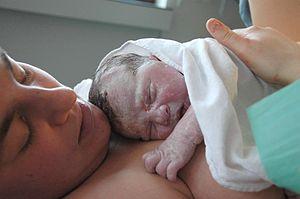
L’haptonomie est le nom que l'on donne parfois à l'étude de l'affectivité. Ce terme embrasse un grand nombre de pratiques hétérogènes, et n'a pas de statut institutionnel défini au sein des pratiques médicales et paramédicales. Le concept a été créé par le psychothérapeute Frans Veldman : il l'a originellement défini comme un ensemble de pratiques cherchant à intensifier les bienfaits de l'accompagnement thérapeutique par une attention particulière accordée à la relation, dans laquelle le toucher, notamment, prend une place particulière. Son champ d'application principal concerne son utilisation comme soin psychologique durant la maternité, de la grossesse aux soins du petit enfant en passant par les soins obstétriques. Son efficacité n'est pas démontrée.
L'accouchement est l'action de mettre un enfant au monde. Il existe deux types d'accouchements : l'accouchement par voie basse et l'accouchement par opération césarienne.